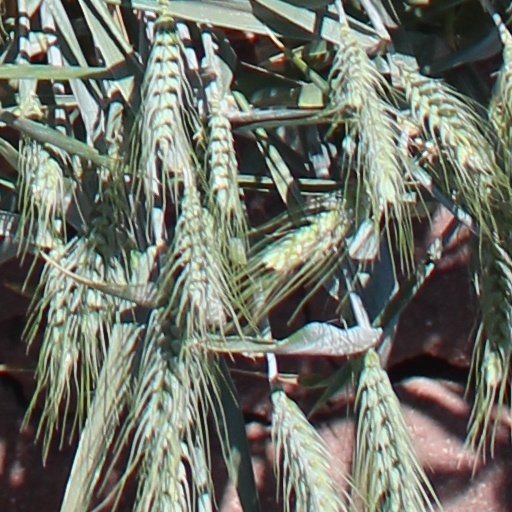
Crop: wheat